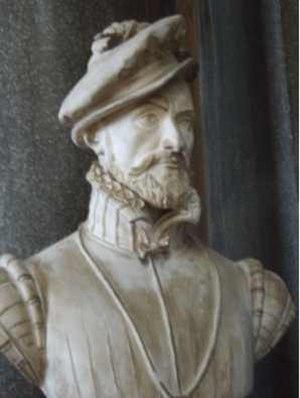
Buste de Jacques d'Albon, seigneur de Saint-André par Jean-François-Théodore Gechter
Jacques d'Albon de Saint-André, né vers 1505 au château de Saint-André-d'Apchon, en Roannais, et mort le 19 décembre 1562 à la bataille de Dreux, est un maréchal de France, qui se distingue dans les guerres contre les Espagnols et les guerres de religion.
La galerie des Batailles est une galerie du musée de l'Histoire de France, située au premier étage de l'aile du Midi du château de Versailles.
Jean-François-Théodore Gechter est un sculpteur français né à Paris en 1795 et mort dans la même ville le 11 décembre 1844.